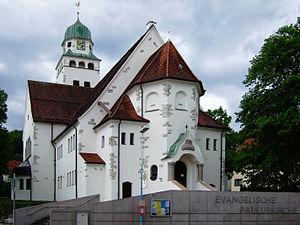
Albstadt est une ville située en République fédérale d'Allemagne dans le sud du Land du Bade-Wurtemberg, dans le Jura souabe, à peu près à mi-chemin entre Stuttgart et le Lac de Constance. La ville, résultat du nouveau plan de partition des communes de 1975, est la plus importante du Zollernalbkreis et constitue un centre de taille moyenne pour les communautés l'entourant. Avec la commune voisine de Bitz, Albstadt a mis au point une communauté administrative.